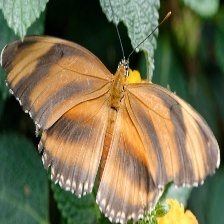
Species: BANDED ORANGE HELICONIAN